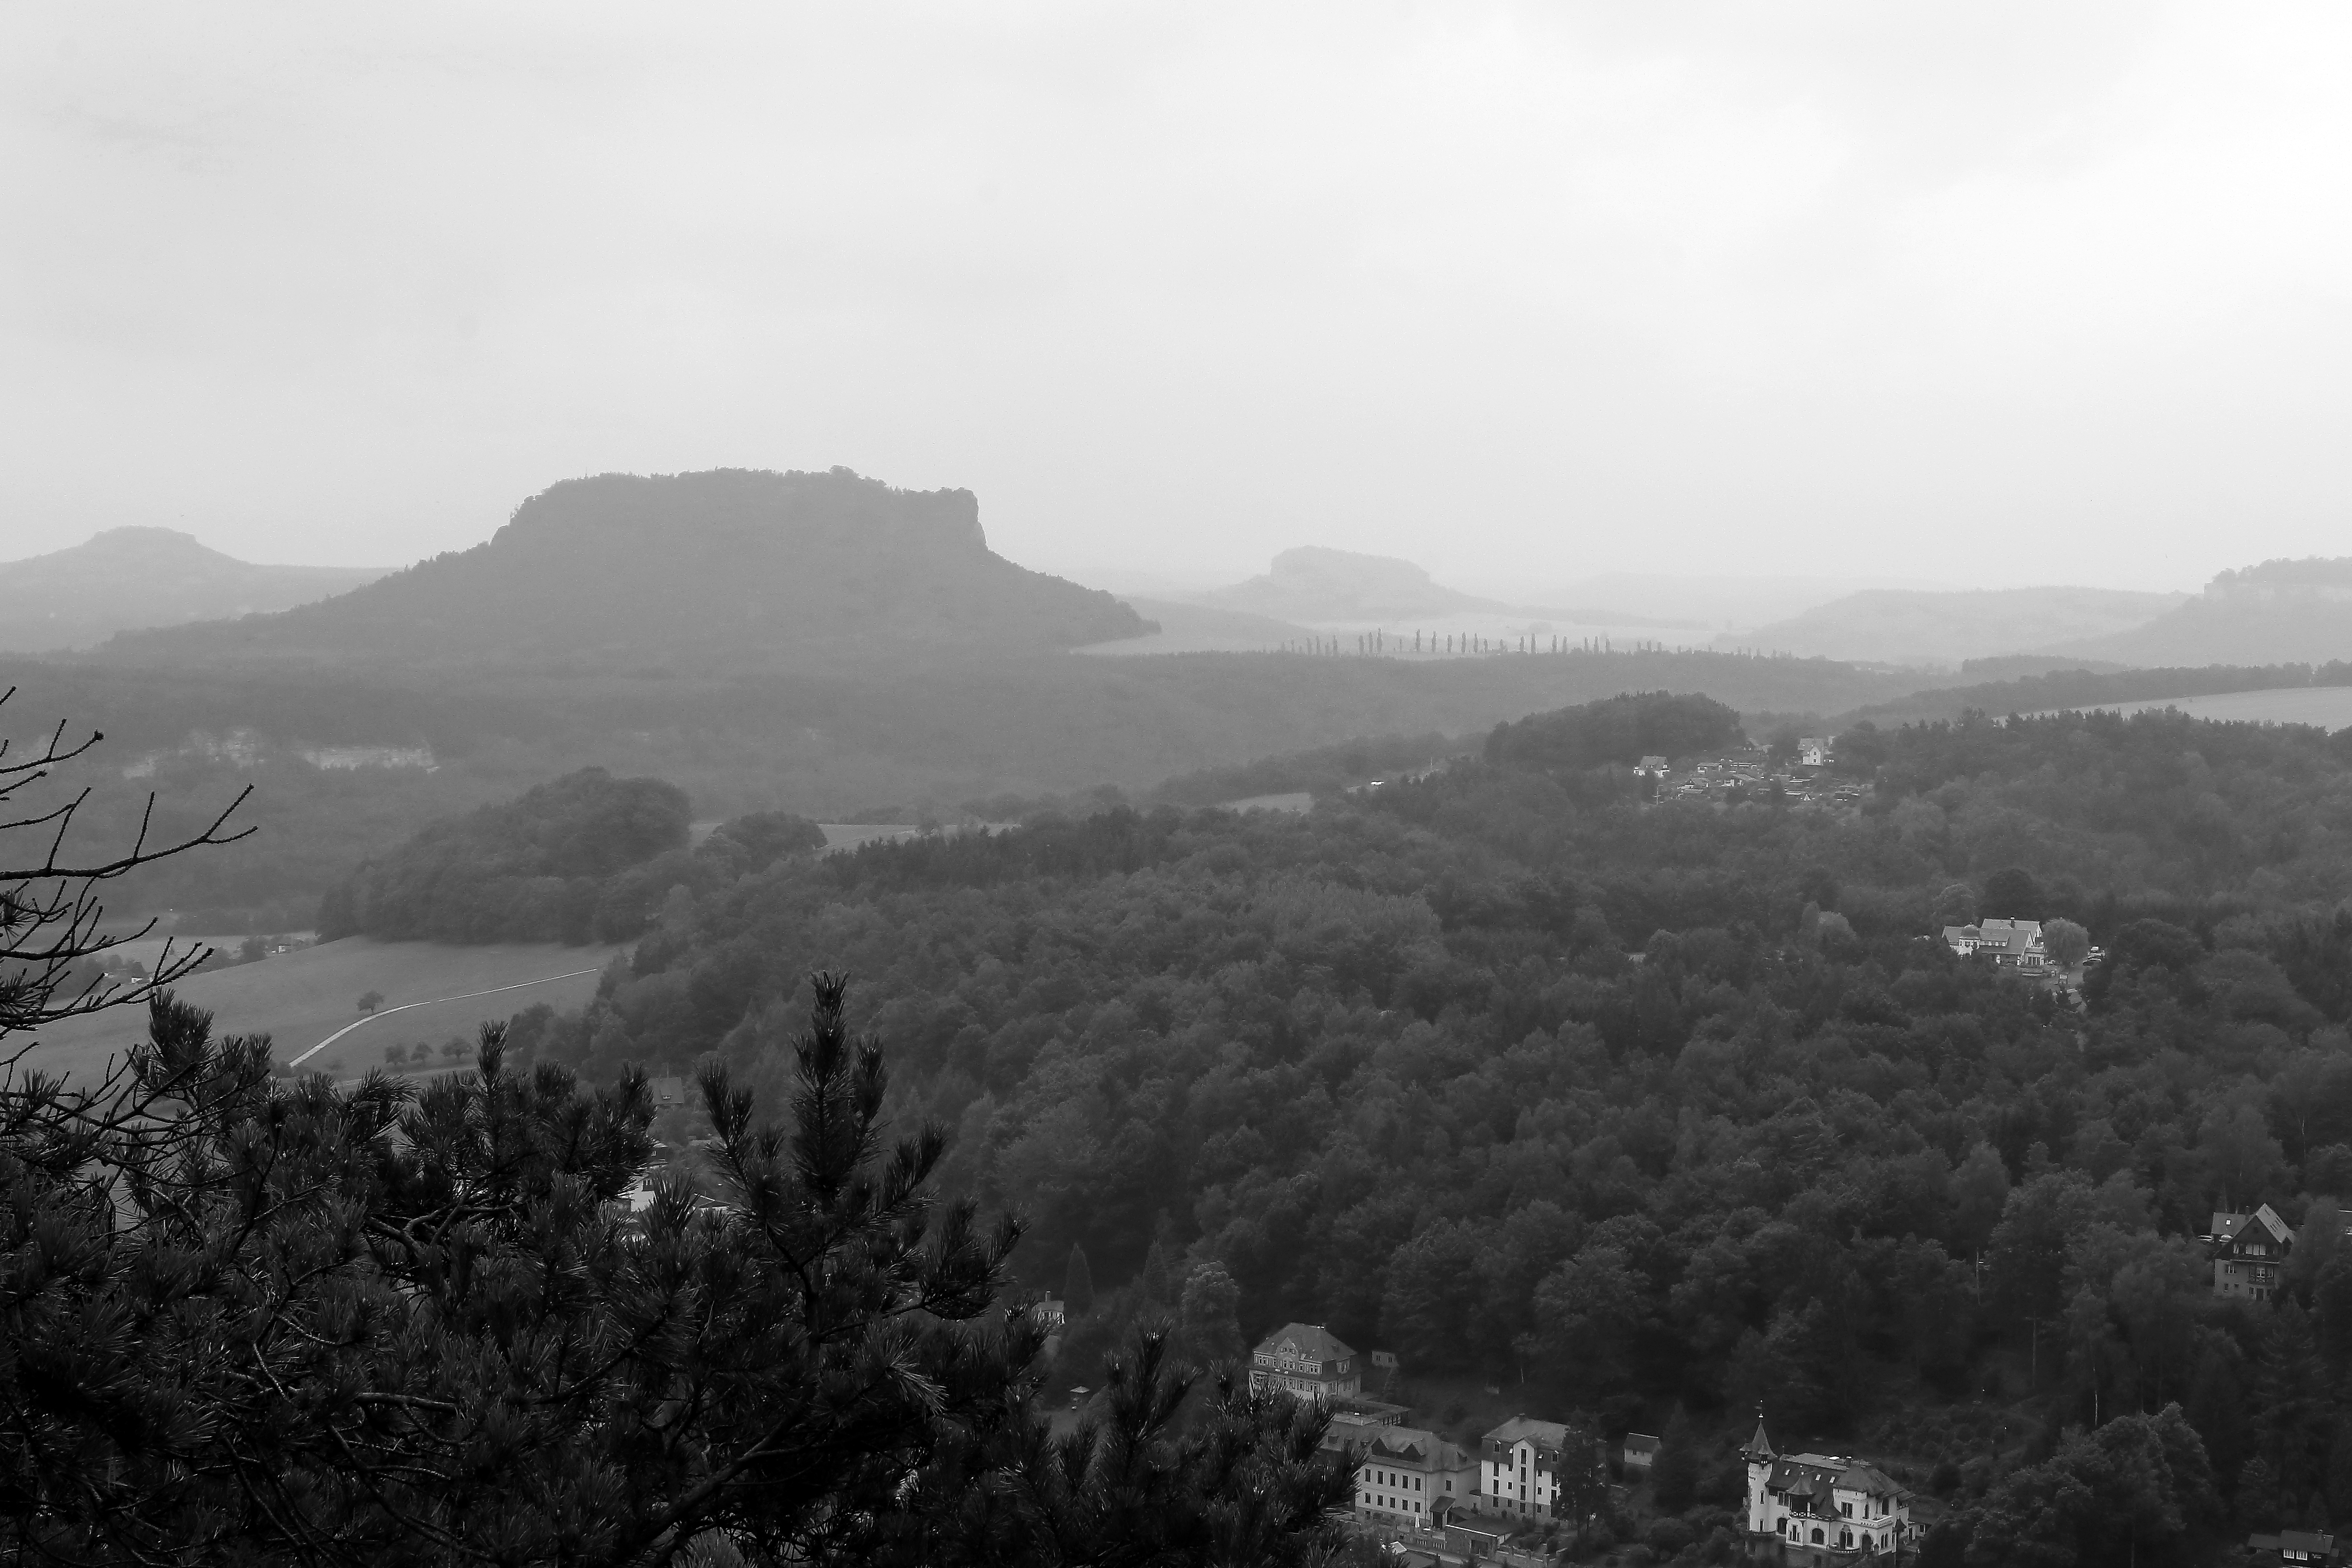
landscape, tree, nature, forest, mountain, black and white, wood, mist, photography, morning, hill, view, valley, mountain range, panorama, monochrome, rocks, bw, blackandwhite, blackwhite, germany, alemania, allemagne, landschaft, sw, schwarzweiss, aussicht, schwarzweis, felsen, elbe, sachsen, saxonia, germania, schwarzweissfotografie, schwarzweisfotografie, wald, tal, schsicheschweiz, rathen, elbsandsteingebirge, kurortrathen, rural area, monochrome photography, geographical feature, atmospheric phenomenon, mountainous landforms